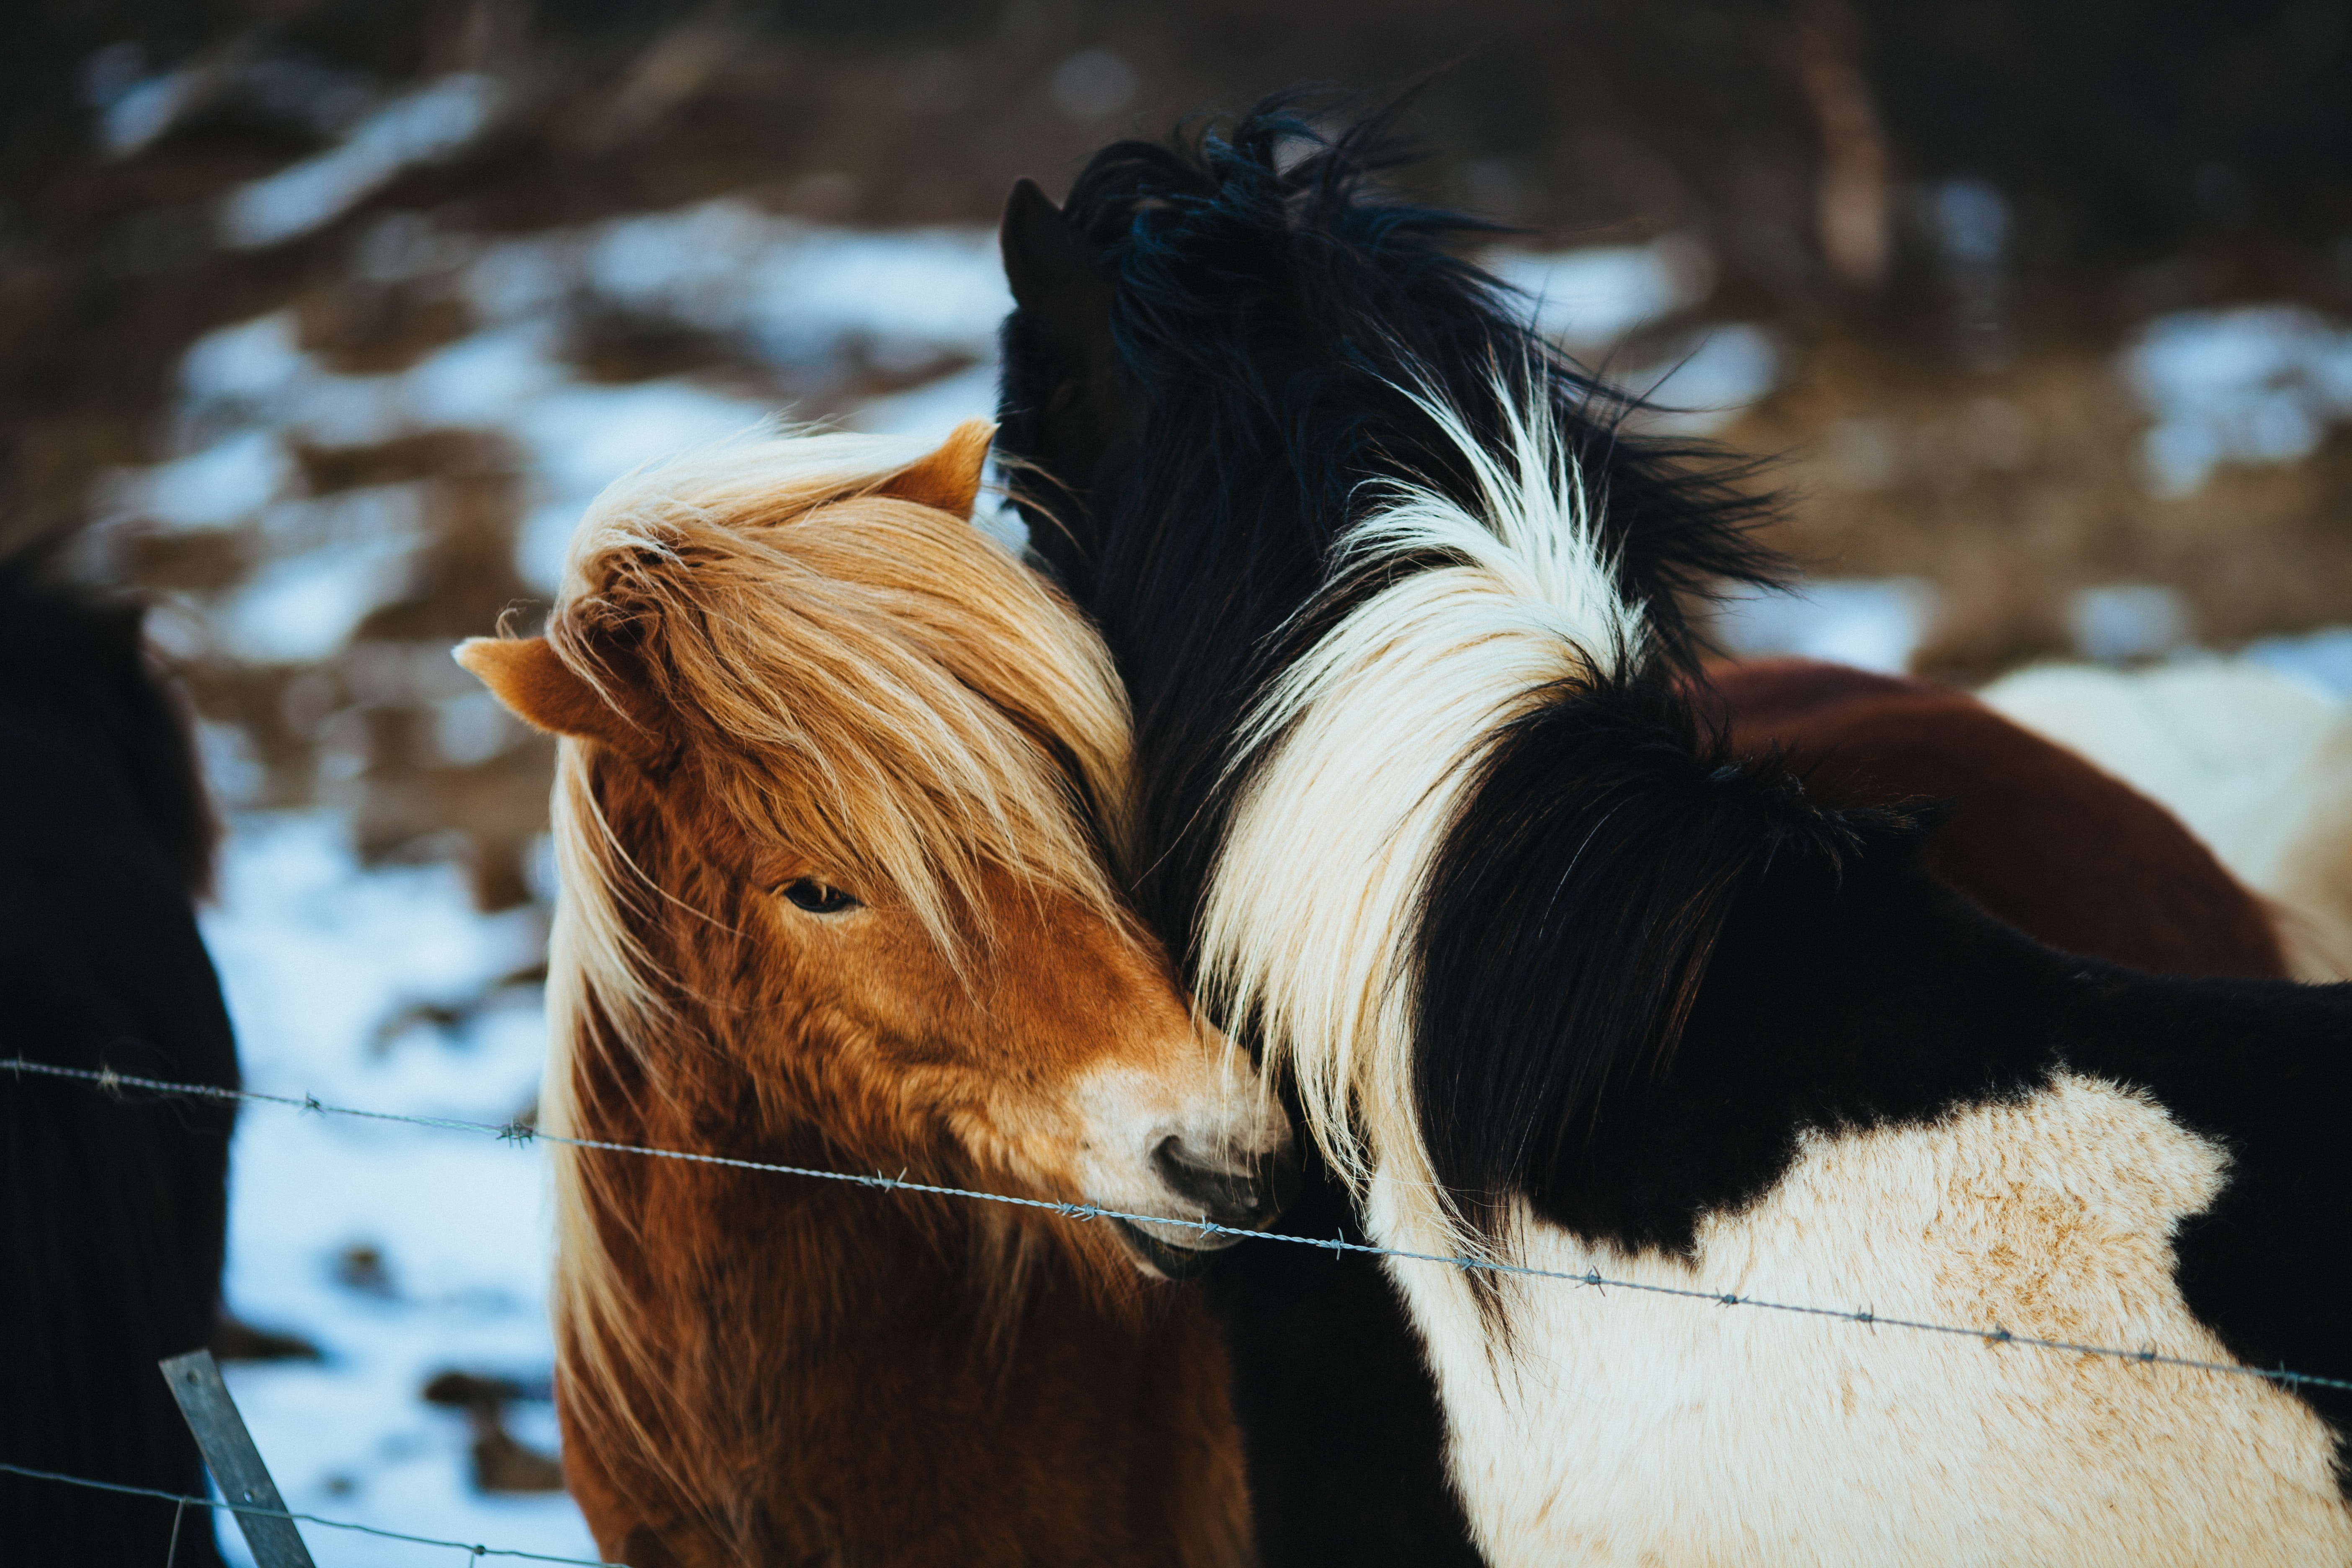
mammal, horse, vertebrate, hair, mane, pony, shetland pony, livestock, mustang horse, organism, stallion, winter, mare, snow, wildlife, sorrel